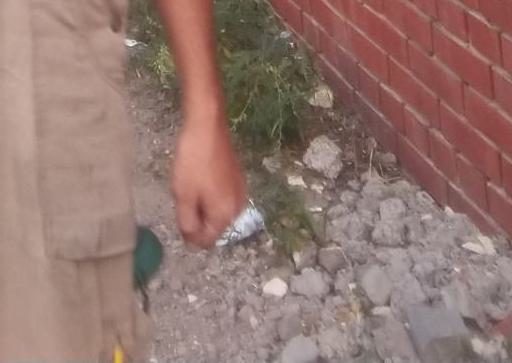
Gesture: no_gesture